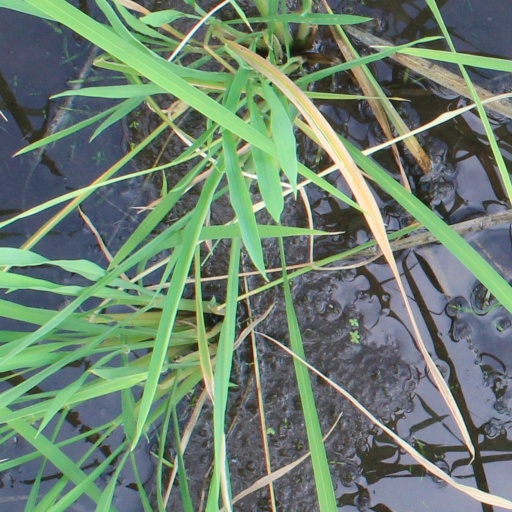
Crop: rice